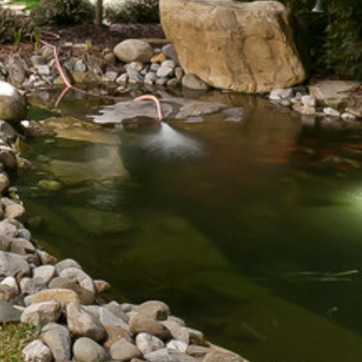
Material: water